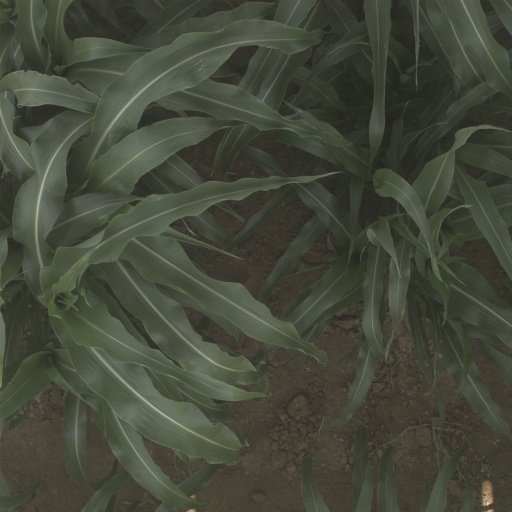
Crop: sorghum